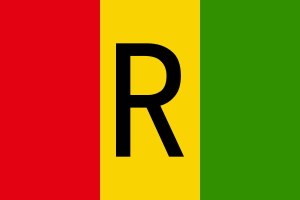
Rwandas flag
Rwandas tidligere flag (1962–2001)
Det nuværende Rwandas flag blev taget i brug 25. oktober 2001.